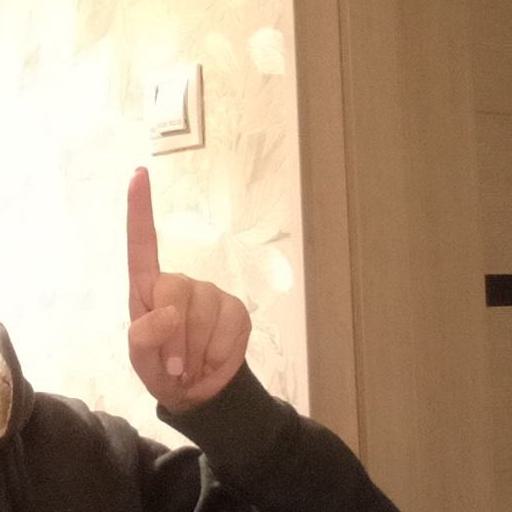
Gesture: one